Anna Pujol Puigvehi

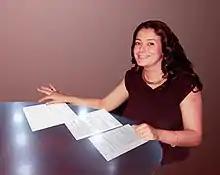
Anna Pujol Puigvehi

Anna Pujol Puigvehí (born in Figueres, Catalonia, Spain, on August 16, 1947). Historian, professor and archaeologist. Bachelor of Arts from the University of Barcelona (1970), with the thesis “The Indiketes as the literary and archaeological sources”, Dr. summa cum laude in History from the Autonomous University of Barcelona with the doctoral thesis on the “Pre-Roman Population of the Northeast of the Iberian Peninsula. Genesis and development of Iberian culture in the Girona and south of France lands” (1981). She has taught at the Autonomous University of Barcelona for over 15 years, and has been Associate professor of Archaeology and Ancient History of the UOC (Open University of Catalonia). She won a Chair of Professor of History of Secondary Schools in 1981.